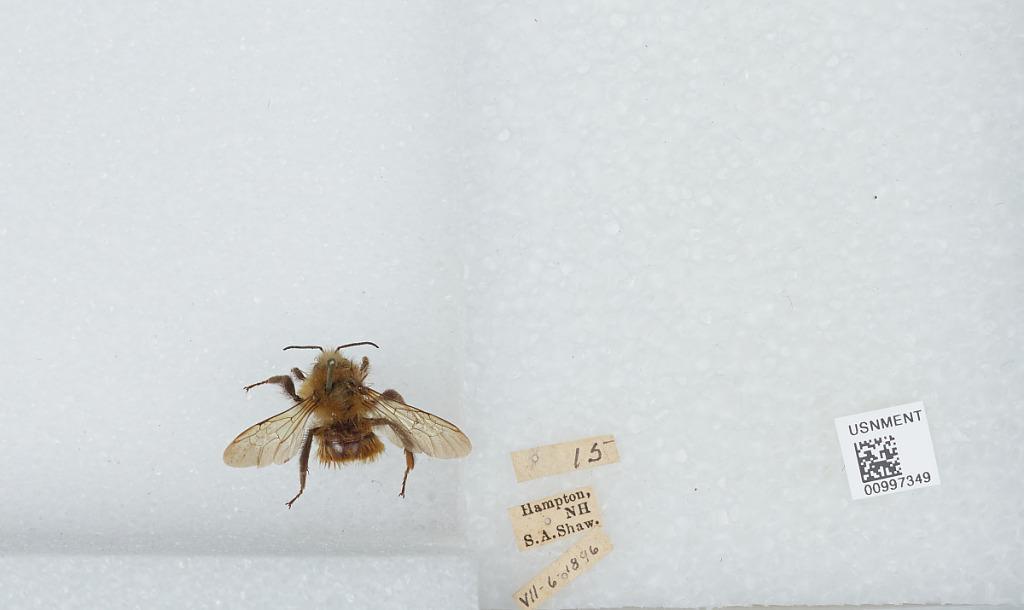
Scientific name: Bombus (Pyrobombus) bimaculatus Cresson
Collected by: S. Shaw
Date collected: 1896-7-6
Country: United States
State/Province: New Hampshire
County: Rockingham
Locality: Hampton
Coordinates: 42.9375, -70.8389